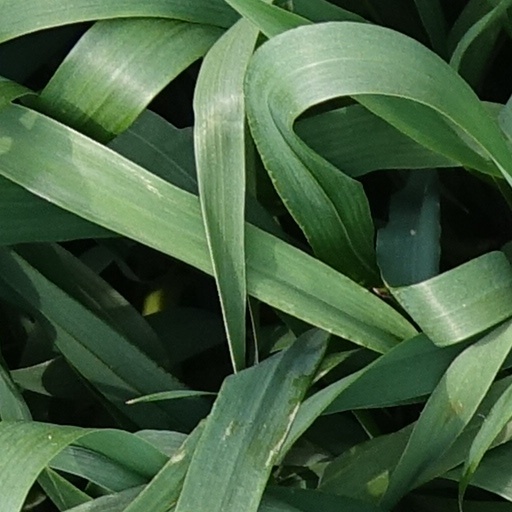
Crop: wheat